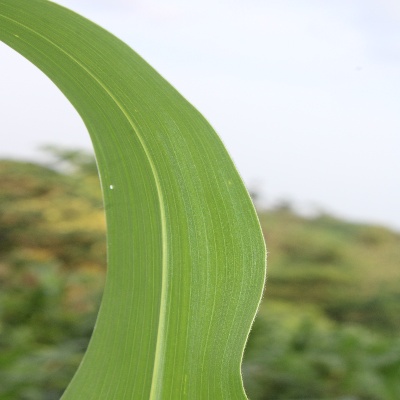
Crop: Maize
Condition: healthy